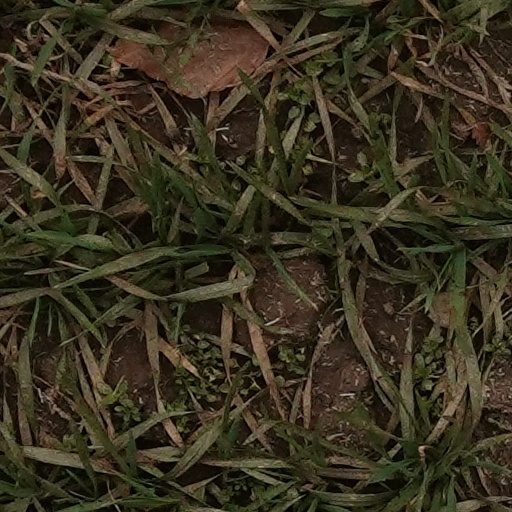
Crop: wheat